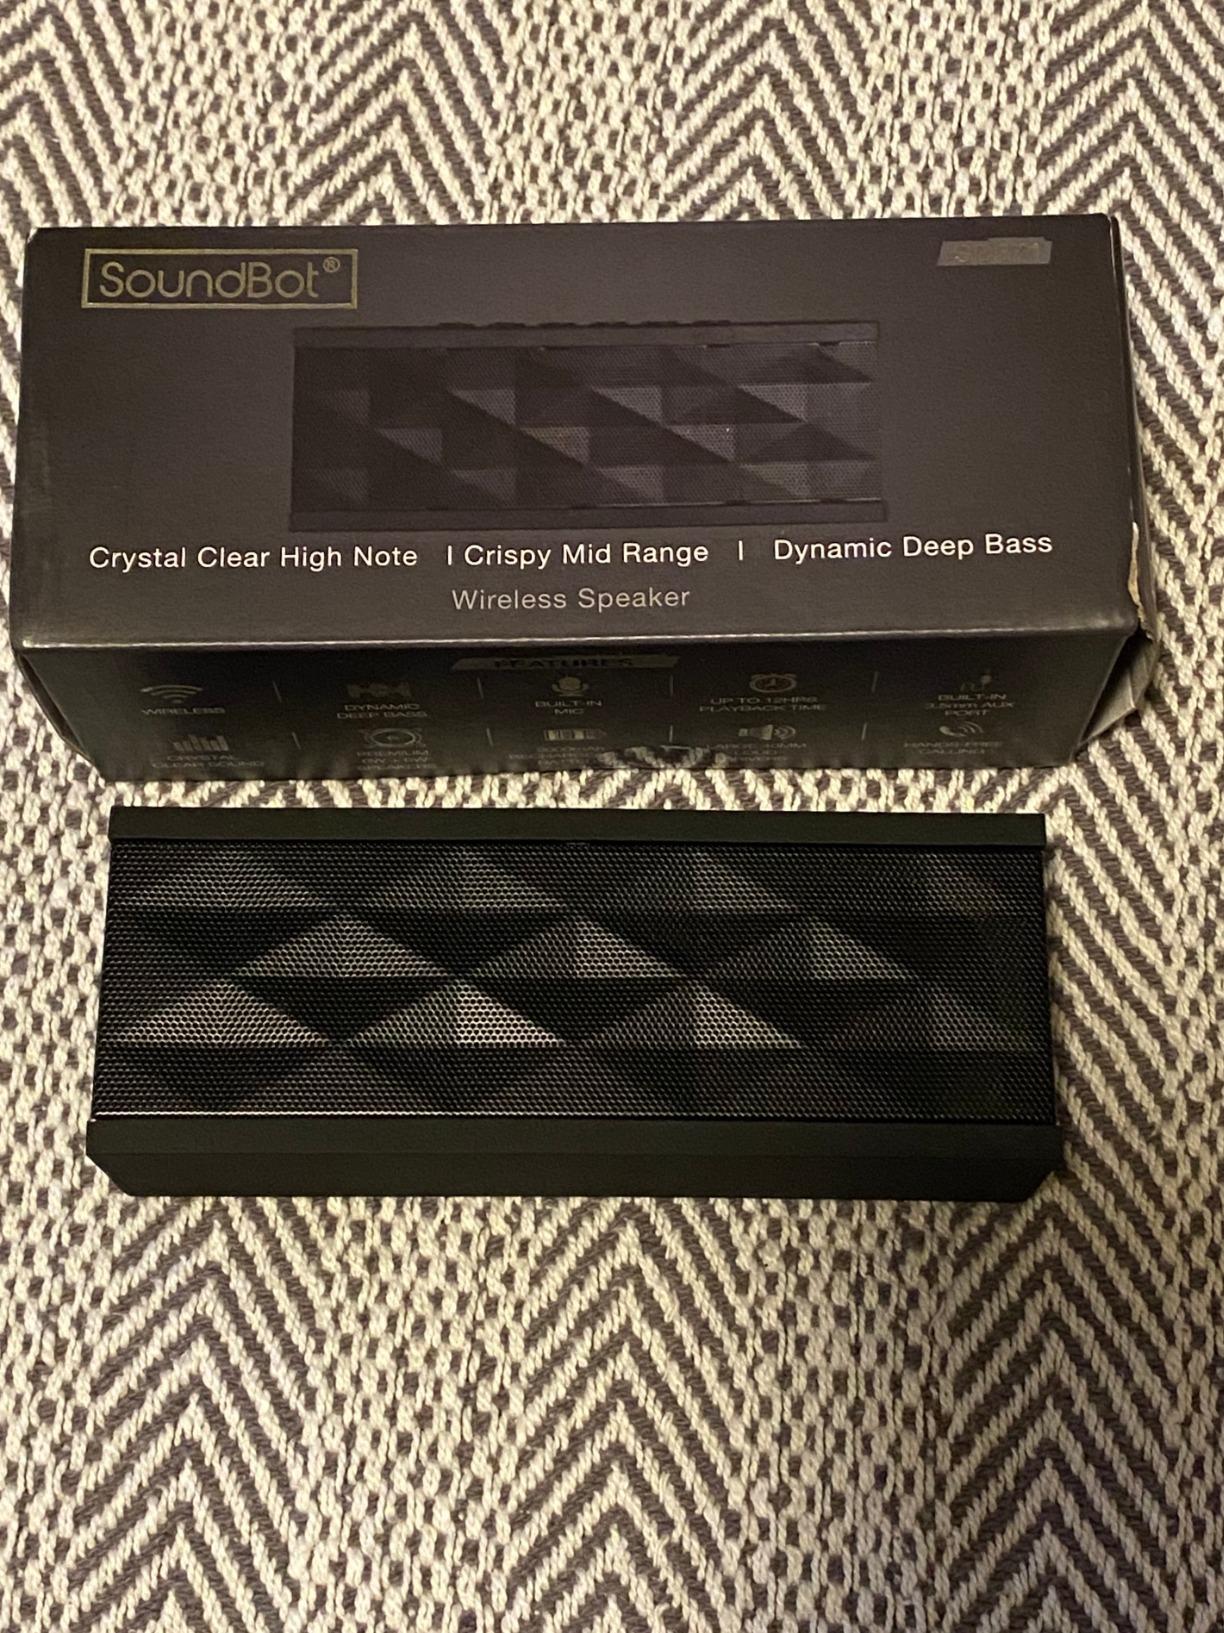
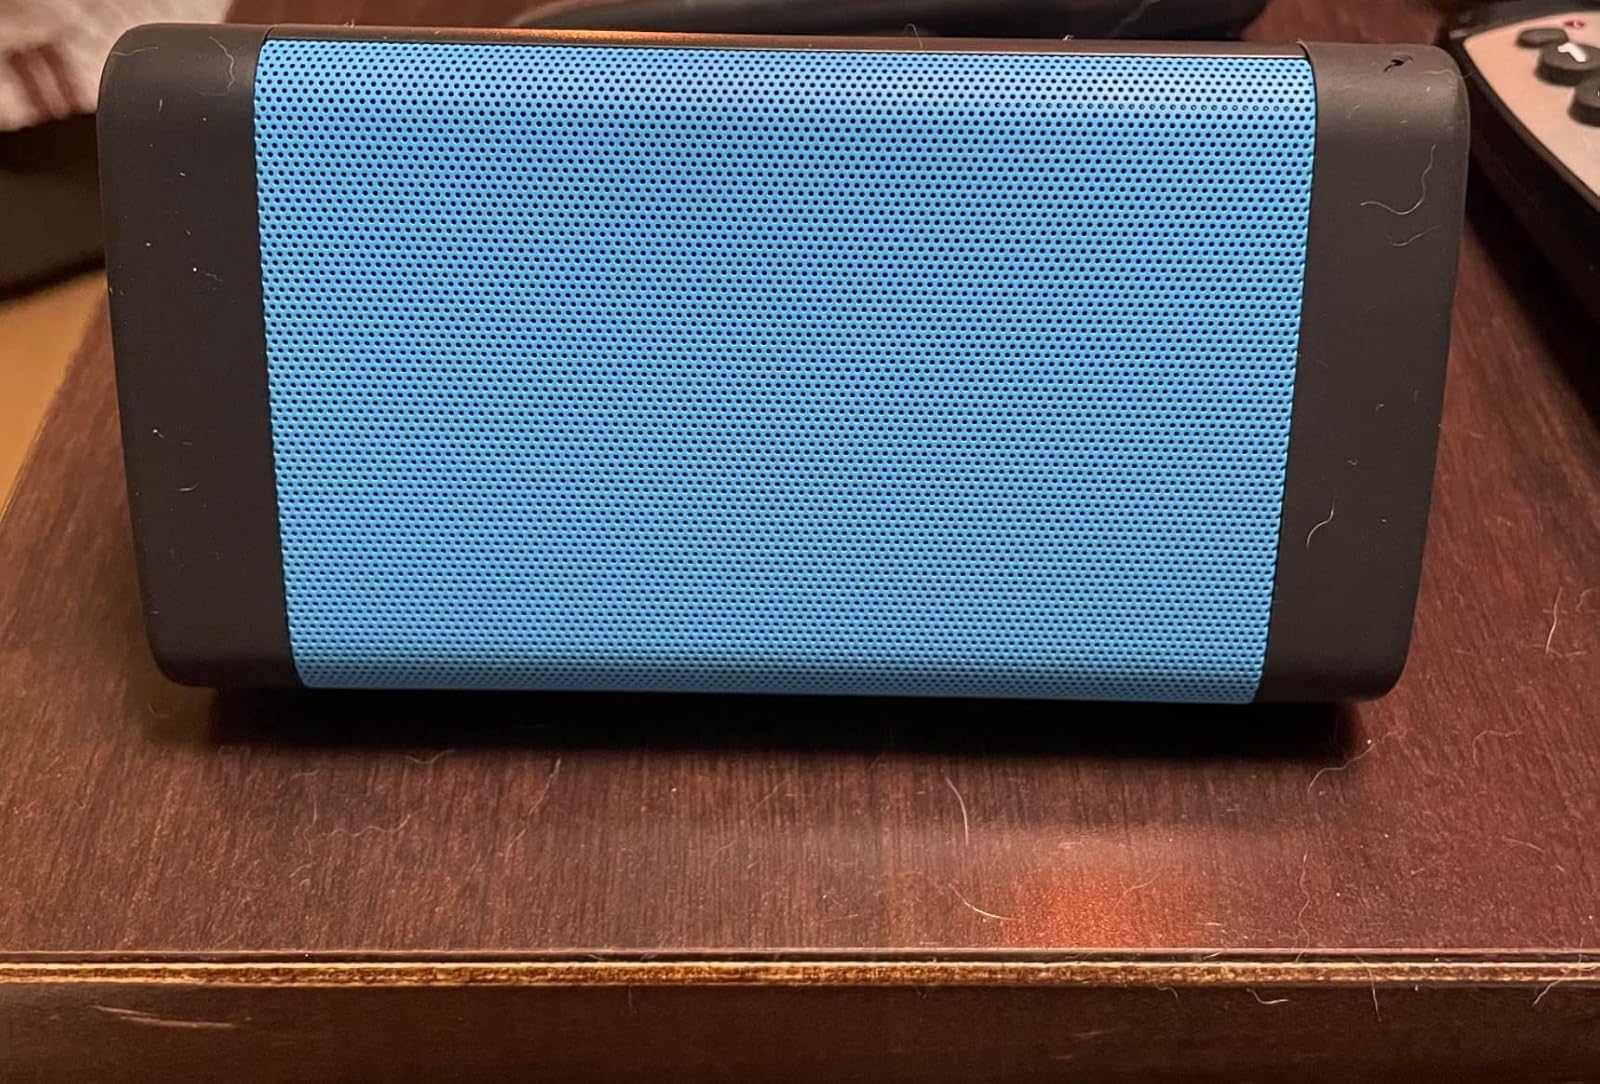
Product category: speaker
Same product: no